3e Escadre de Chasse

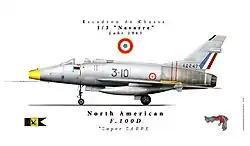
F-100D of the 1/3 Navarre at Lahr in 1965.

The 3 Escadre played an important role during the Suez Crisis. Towards the end of the month of September 1956, some F-84F of the "3" were deployed on the British Air Base RAF Akrotiri on Cyprus.